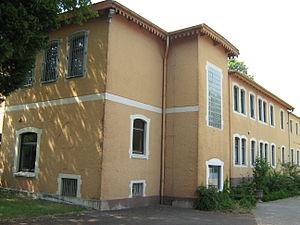
Refuge est un film dramatique allemand écrit et réalisé par Marc Brummund et sorti en 2015.